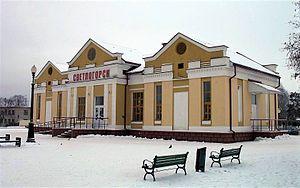
Svietlahorsk ou Svetlogorsk est une ville de la voblast de Homiel ou oblast de Gomel, en Biélorussie, et le centre administratif du raïon de Svetlahorsk. Svietlahorsk est une ville nouvelle construite dans les années 1960. Sa population s'élevait à 68 550 habitants en 2017.